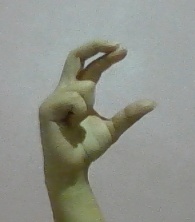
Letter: thal